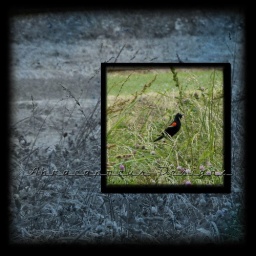
This black bird was resting in a clover field.